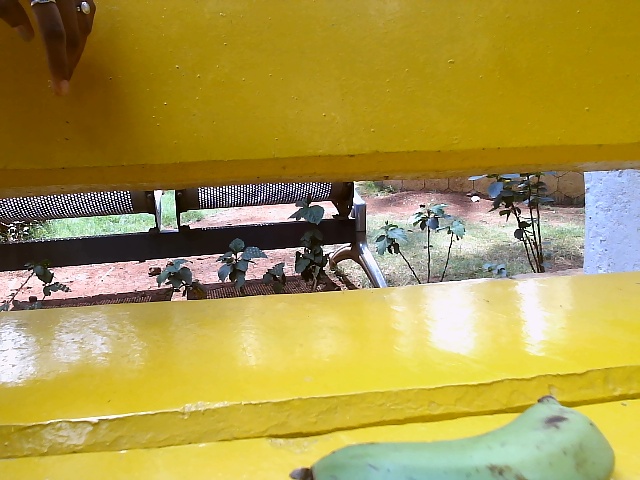
Label: Raw_Banana